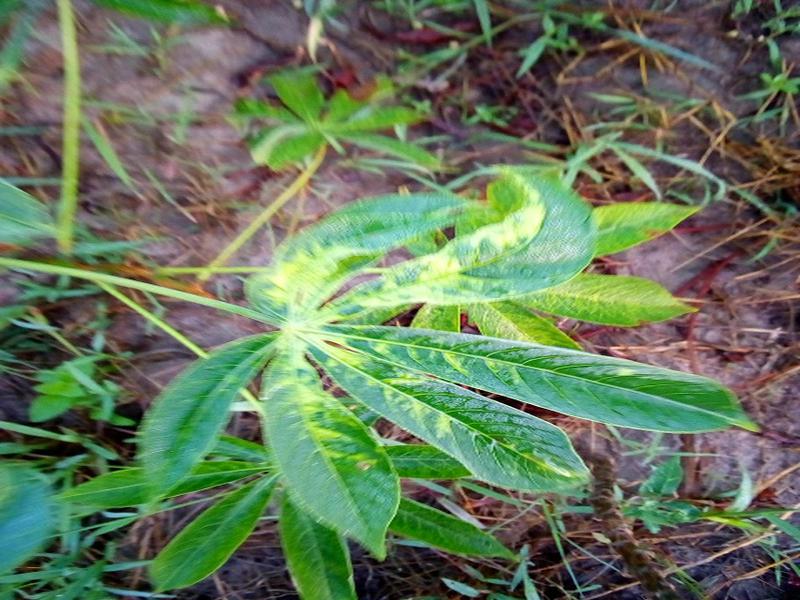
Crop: cassava
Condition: mosaic_disease